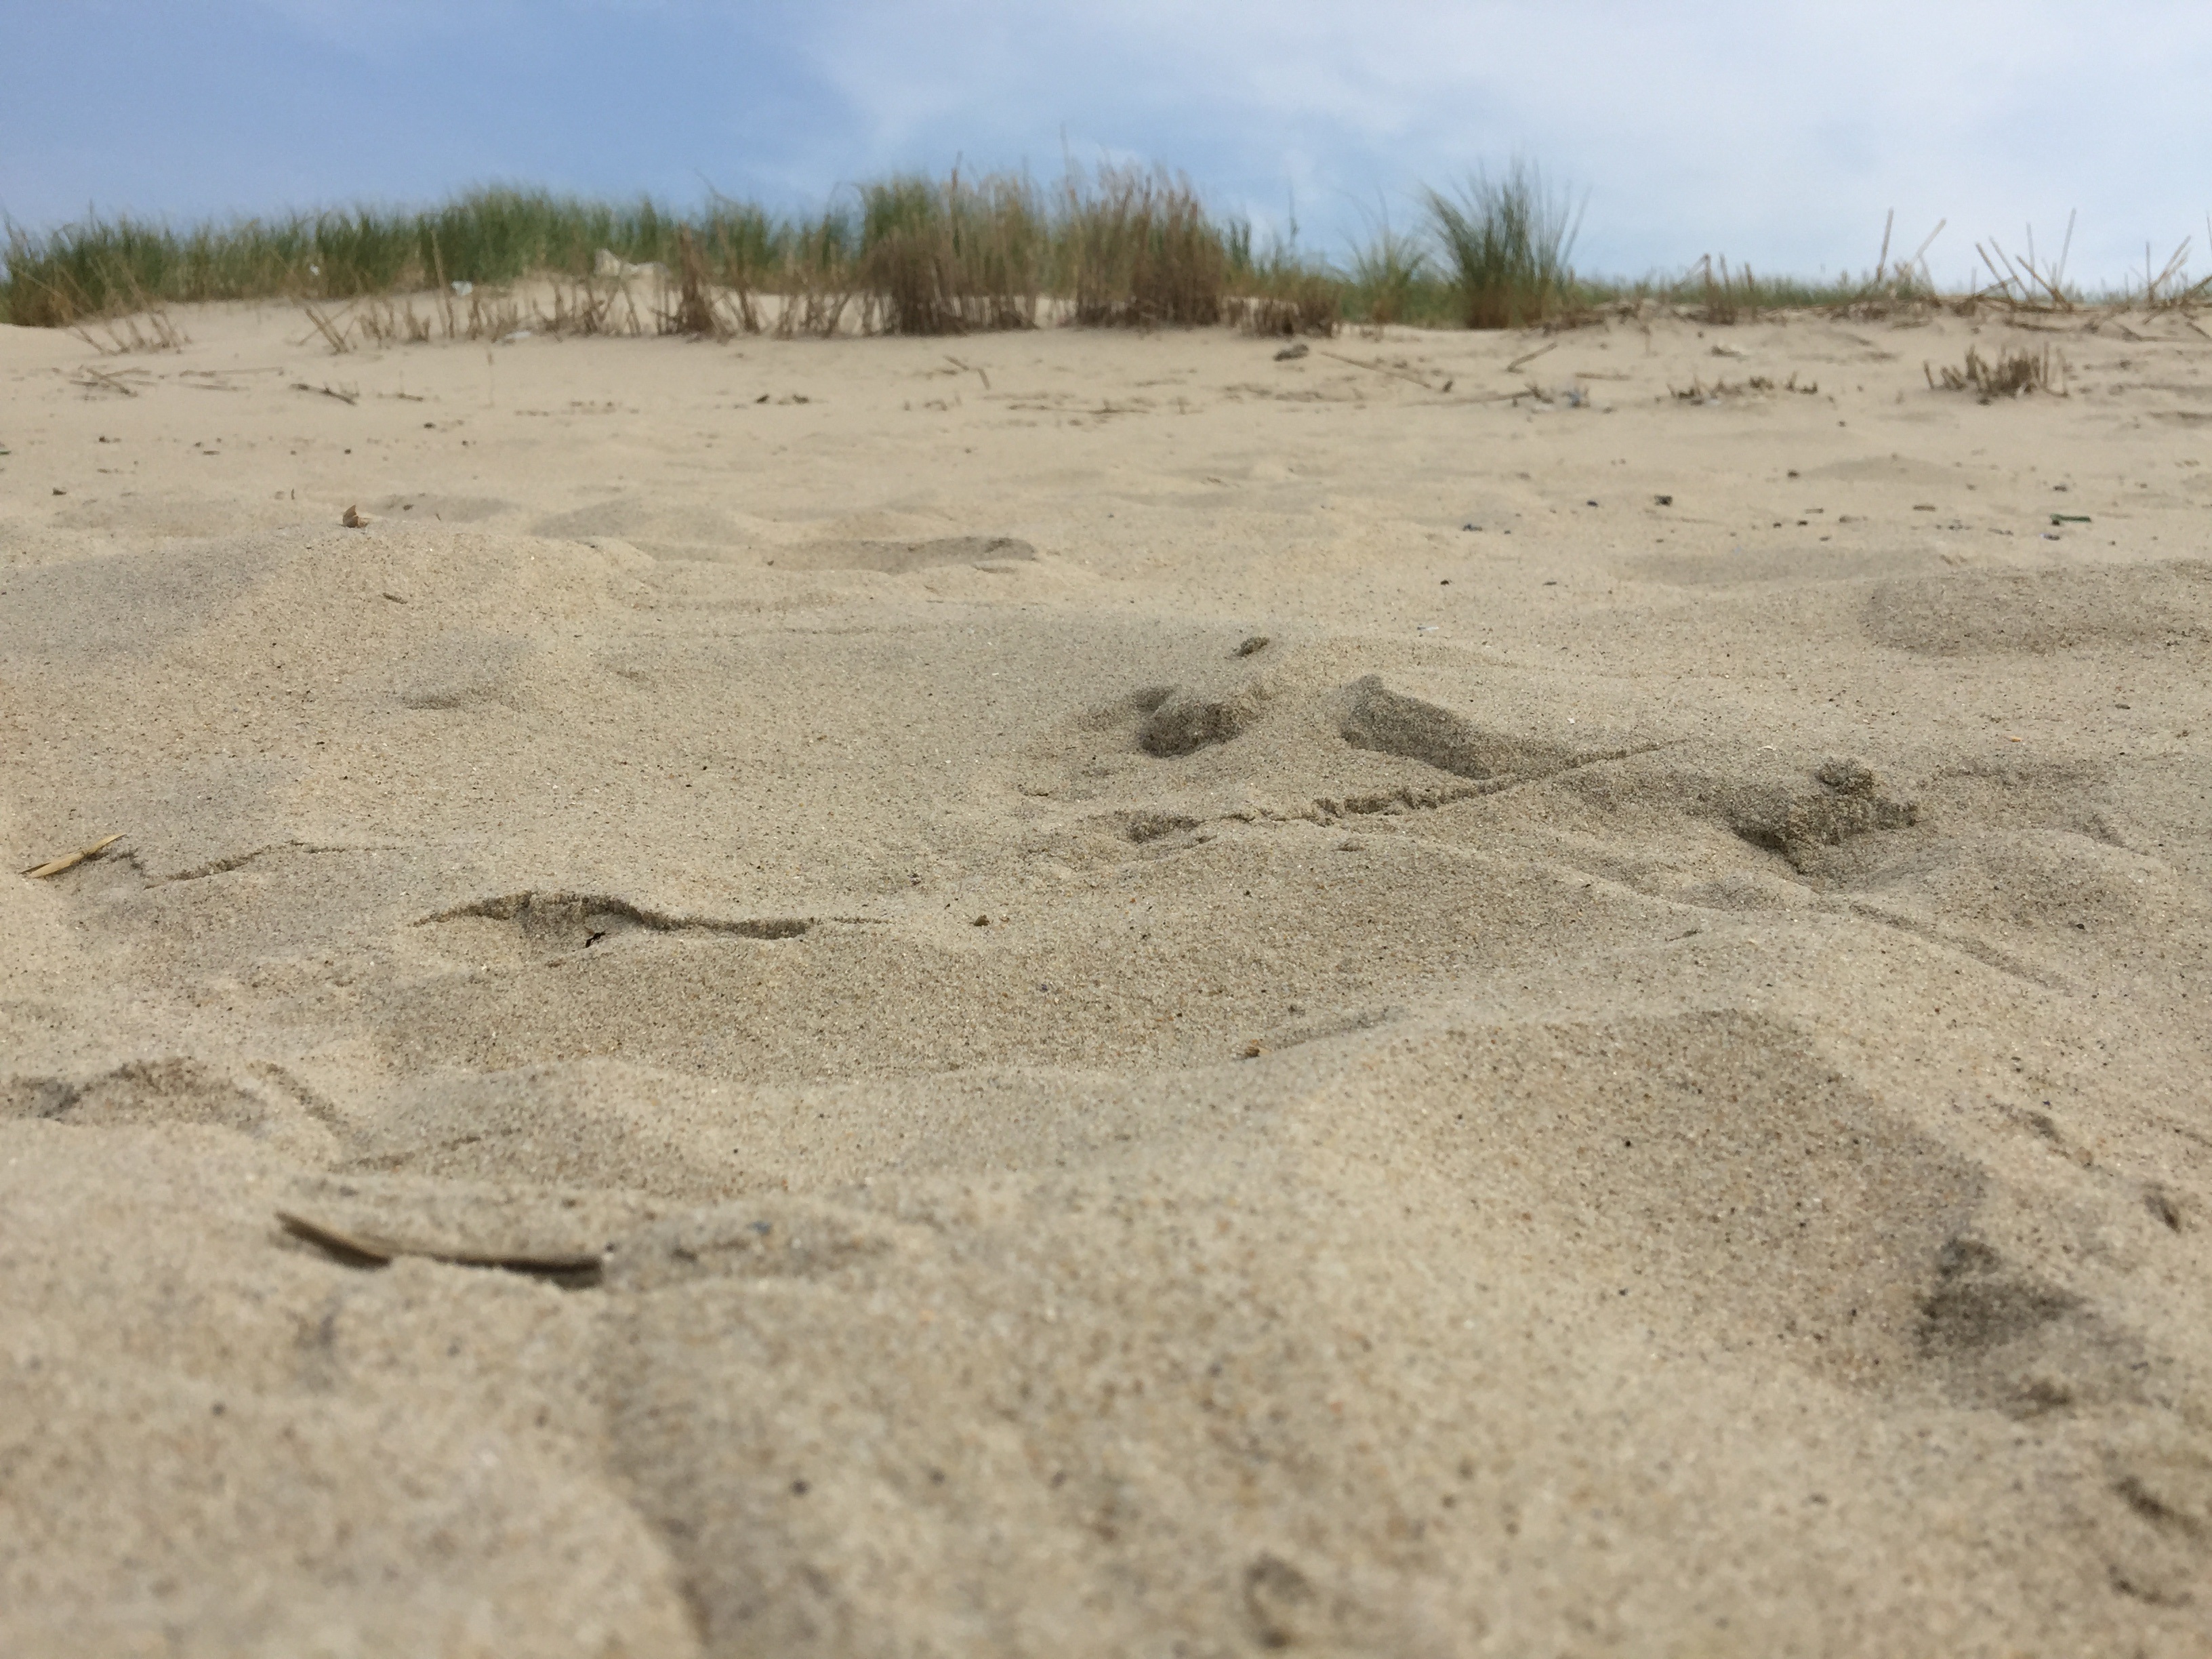
beach, landscape, sand, desert, dune, soil, material, plain, geology, badlands, plateau, habitat, north sea, ecosystem, wadi, baltic sea, steppe, mudflat, natural environment, aeolian landform